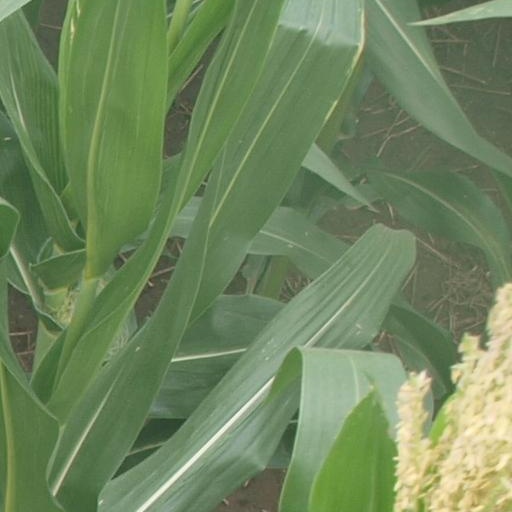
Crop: maize; corn